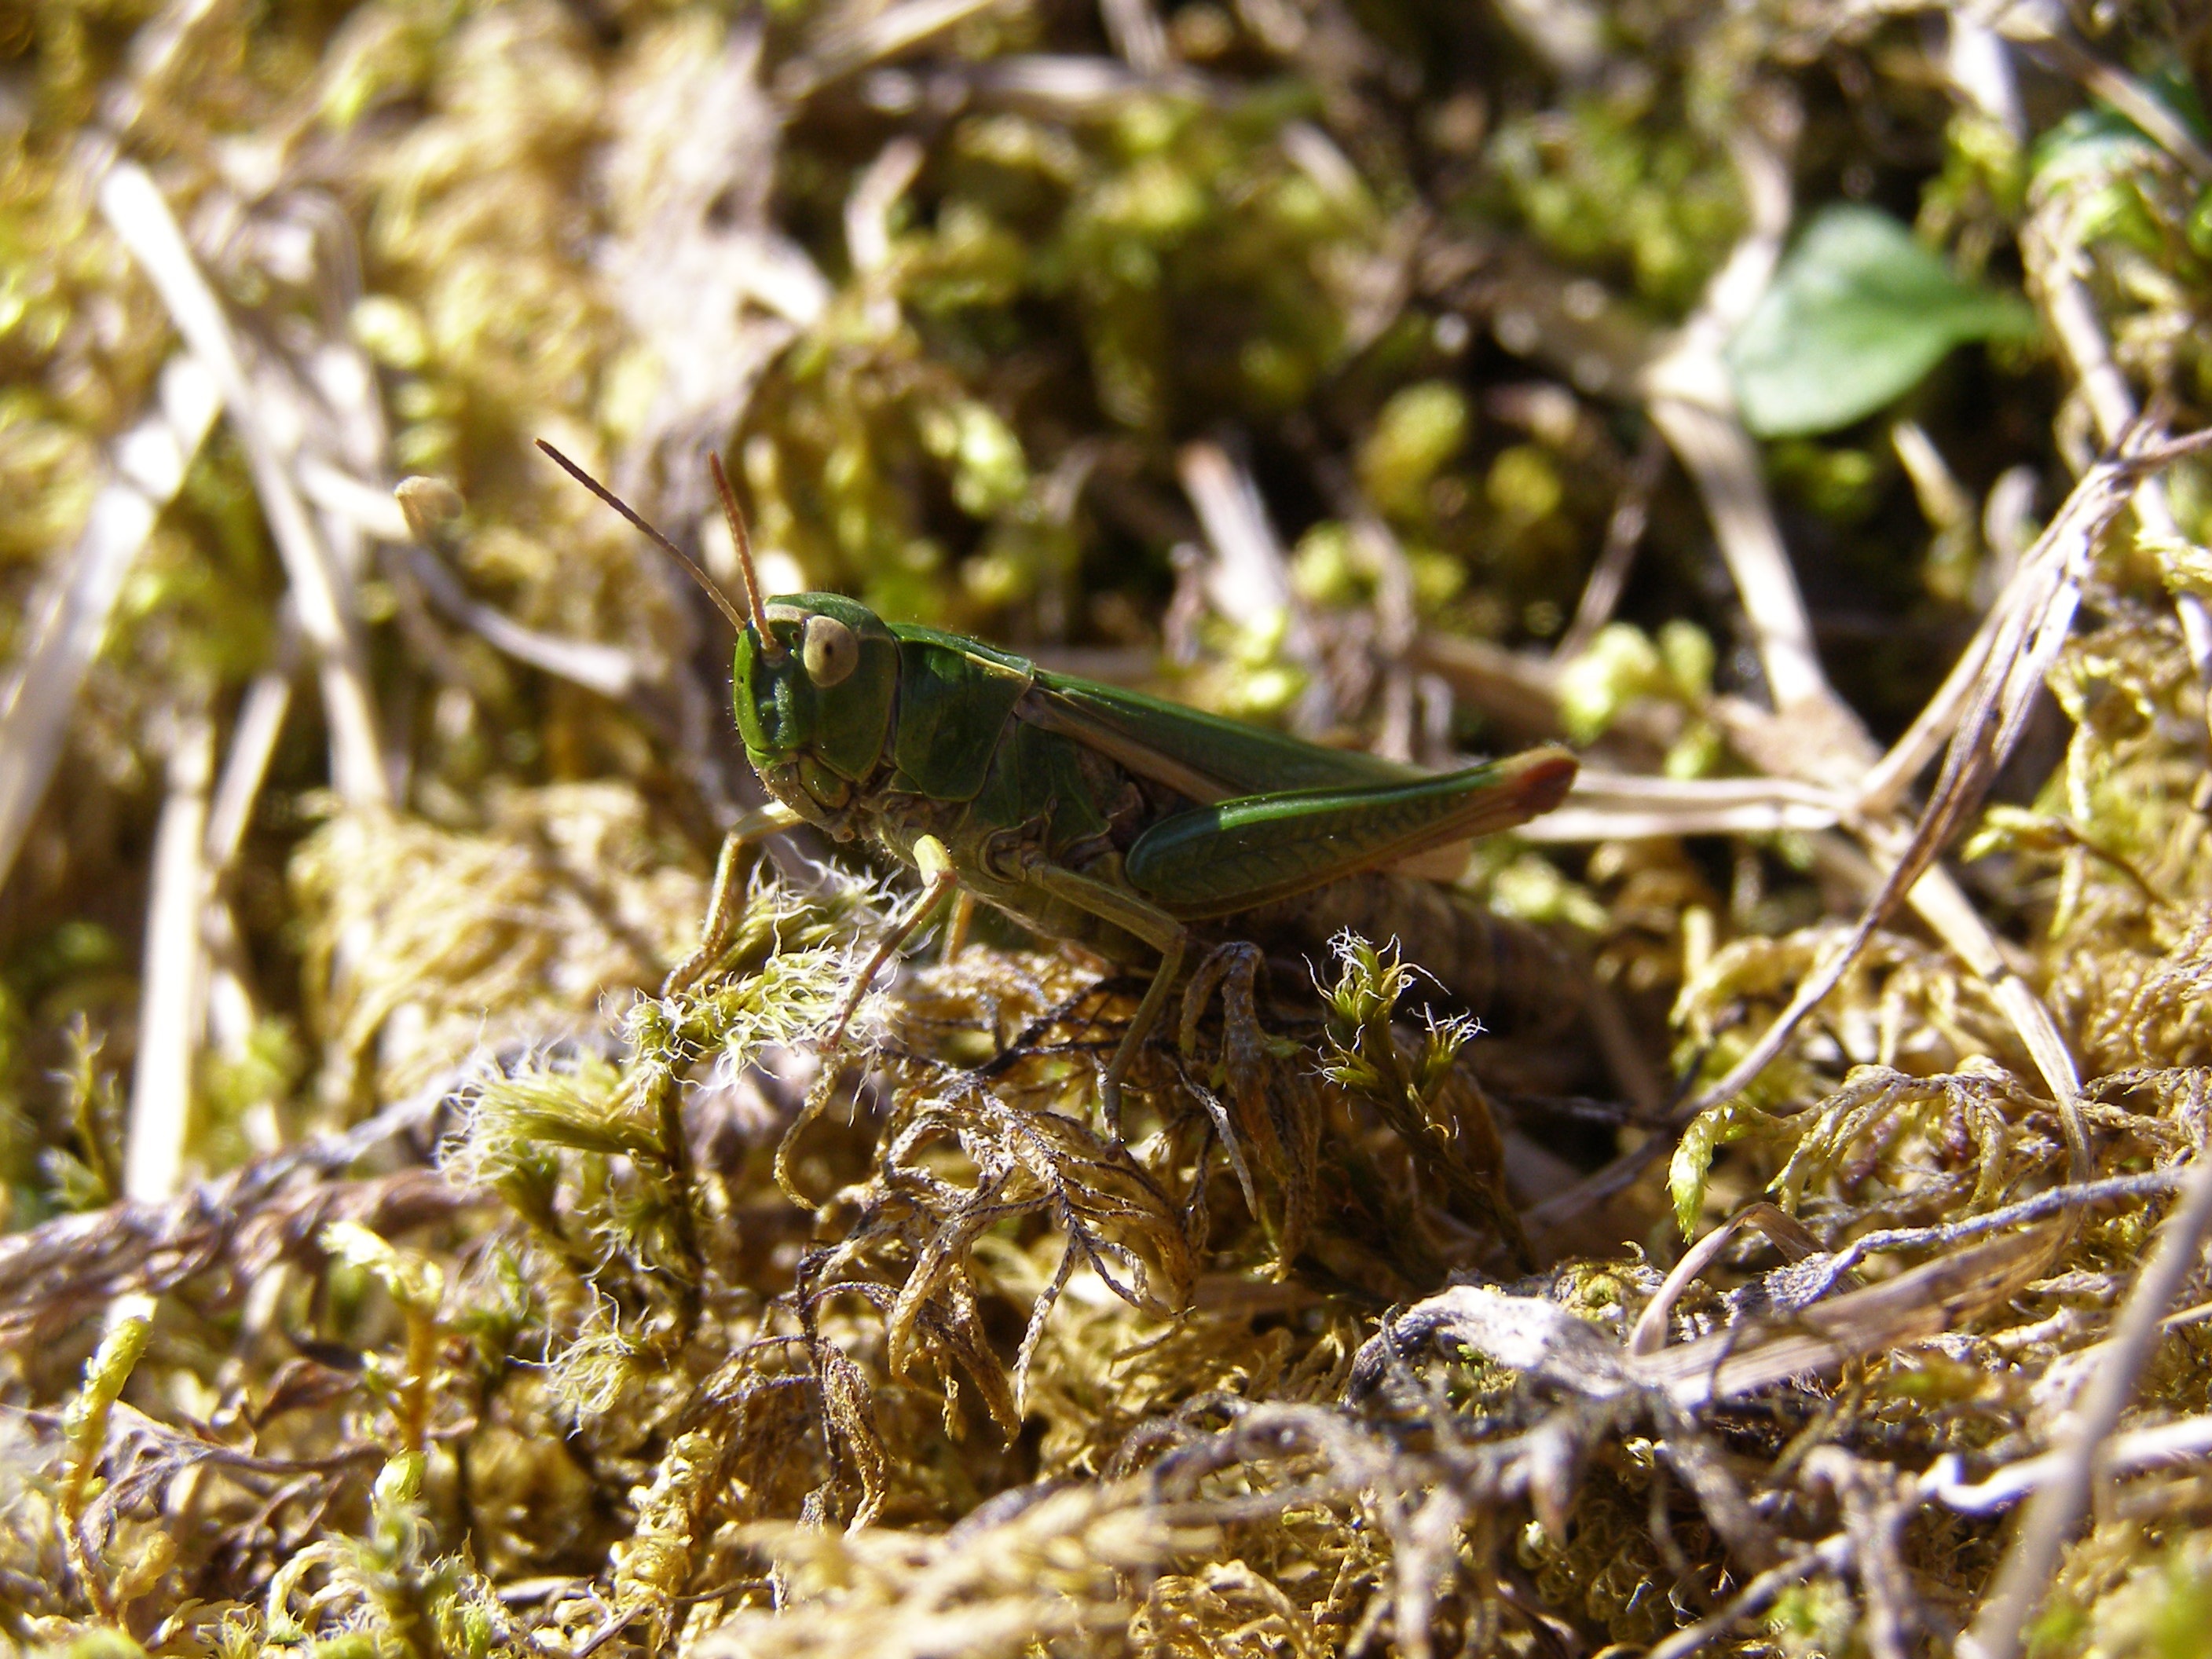
nature, wildlife, green, insect, amphibian, close, fauna, invertebrate, grasshopper, locust, macro photography, membrane winged insect, cricket like insect